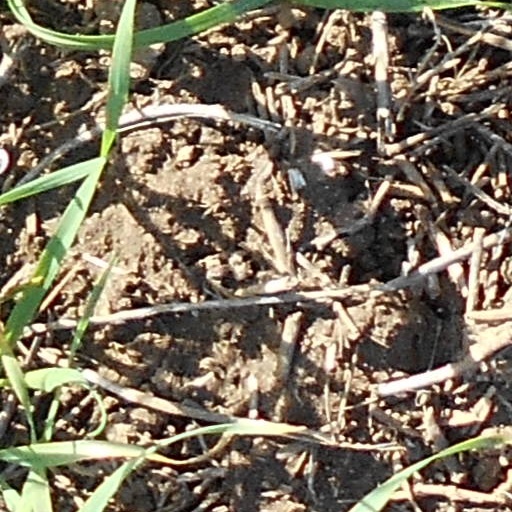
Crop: wheat